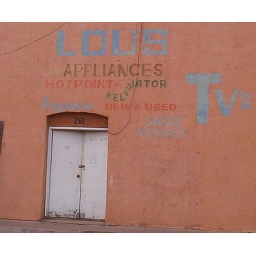
Down town Globe building roof caved in and is torn down now.